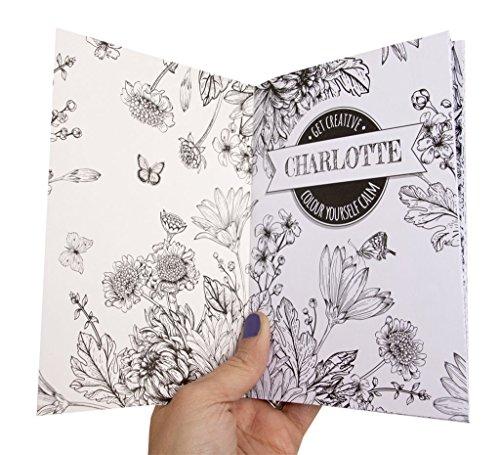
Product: Coloring Books Allison Drawing Book
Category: Toys & Games | Arts & Crafts
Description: Perfect gift for friends and loved ones personalized with names and popular titles.
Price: $4.99
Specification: ProductDimensions:4.8x0.2x6.8inches|ItemWeight:2.08ounces|ShippingWeight:2.08ounces(Viewshippingratesandpolicies)|DomesticShipping:ItemcanbeshippedwithinU.S.|InternationalShipping:ThisitemcanbeshippedtoselectcountriesoutsideoftheU.S.LearnMore|ASIN:B06Y246HXT|Itemmodelnumber:203000052|Manufacturerrecommendedage:3yearsandup